Reactions to the Gaza flotilla raid

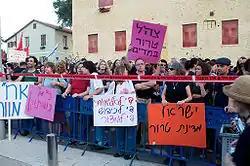
One of the earliest Israeli demonstrations (31 May 2010). Demonstrators in front of Israeli Defence Ministry protest against IDF actions toward "Flotilla". Signs read in Hebrew "IDF-terror in uniform" and "Israel-state of terror".

Throughout 31 May, demonstrators gathered in the Middle East, Europe, North America and South Asia following the attack.